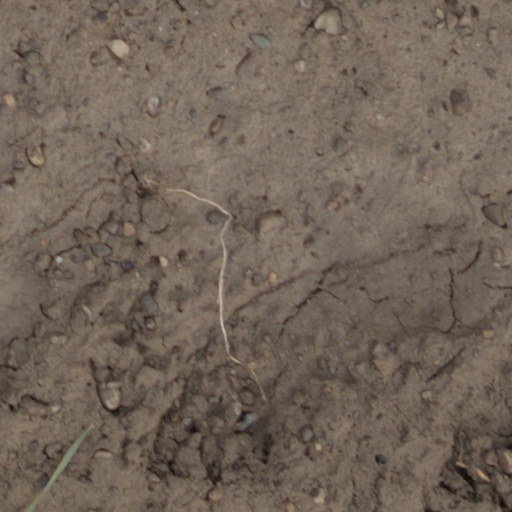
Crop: wheat